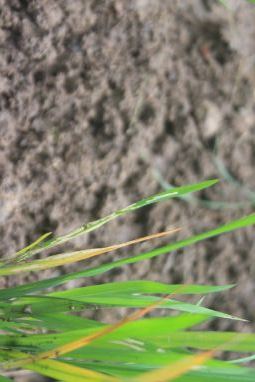
Disease: Tungro